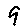
Label: 9